Light mast

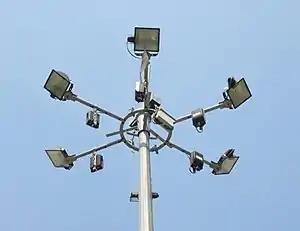
Light mast without lamps

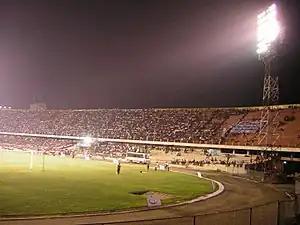
Light mast at stadium

Light mast is a tall lighting specified mast, which has several big searchlights on top of it. Light masts illuminates large areas and are possible to move, which is why they are used (for example) as farming, construction and emergency works implement. The device works with its own electric generator or with external power source.